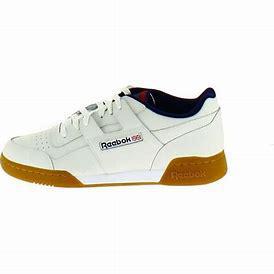
Brand: Reebok
Model: Workout Plus Mu